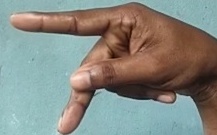
ASL sign: P